John Carlisle Kilgo

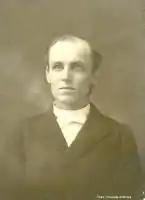
John C. Kilgo, Courtesy of the Duke University Archives

John Carlisle Kilgo was born to James Tillman Kilgo and Catherine Mason Kilgo on July 22, 1861 in Laurens, South Carolina. His father was a circuit preacher in the Methodist Episcopal Church, South. Kilgo attended Wofford College but dropped out after his sophomore year. Soon thereafter, the MECS ordained Kilgo as a circuit preacher in which capacity he served for six years. On December 20, 1882, Kilgo married Fannie Nott Turner. In 1888, Wofford College appointed Kilgo as a financial agent of the college where Kilgo became known in the region for his preaching and leadership potential. During his time at Wofford, Kilgo studied with Henry N. Snyder for three years and was awarded an honorary MA.